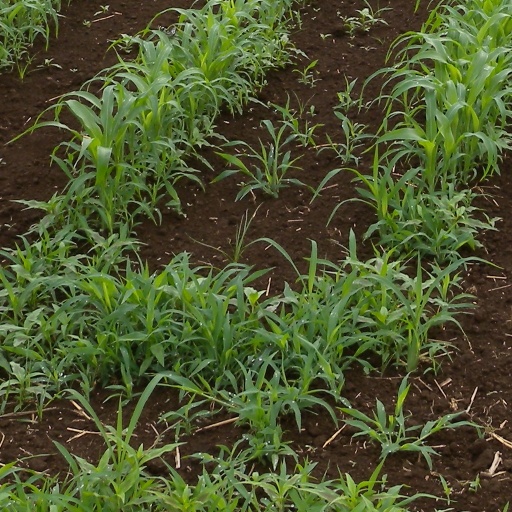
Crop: sorghum